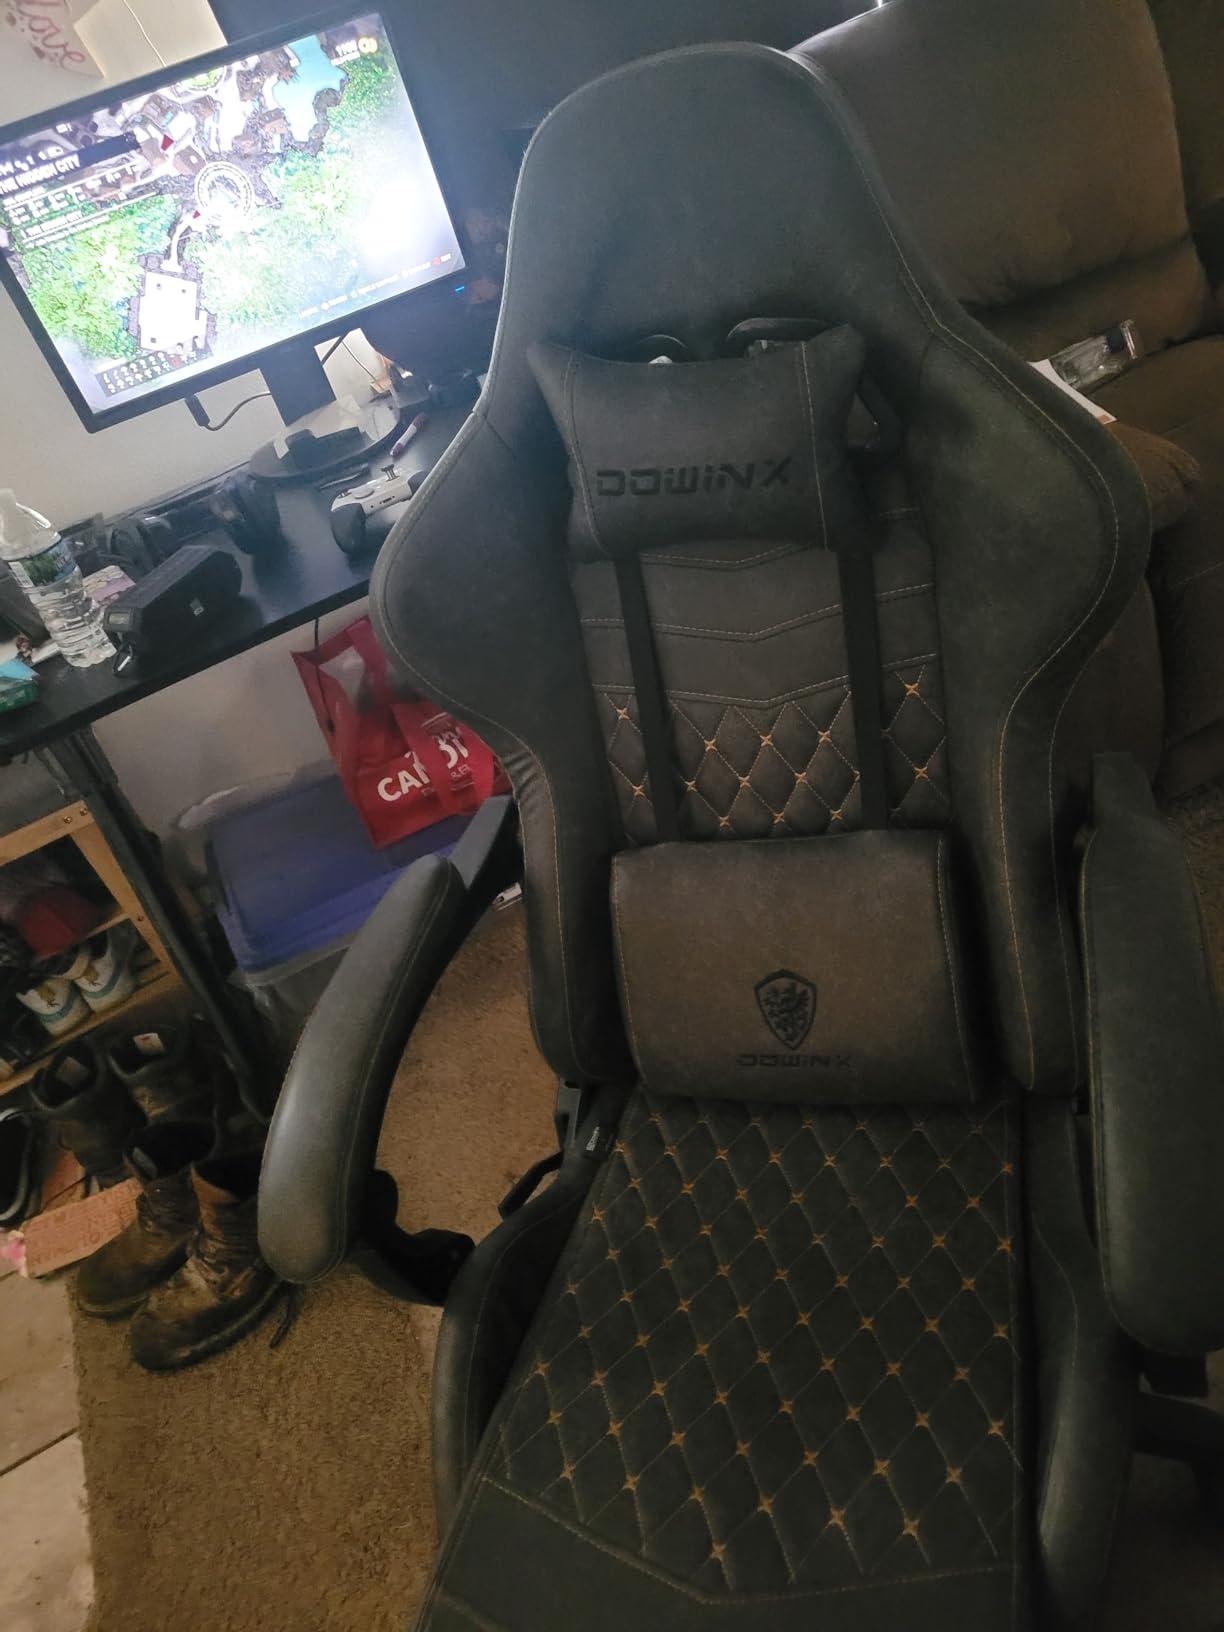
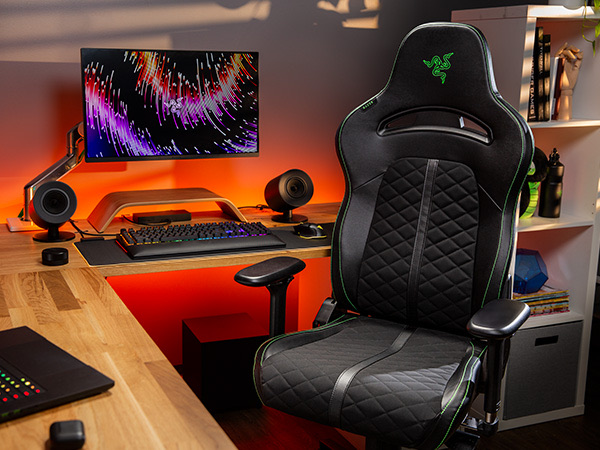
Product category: items_chair
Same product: no